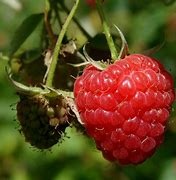
Label: raspberry